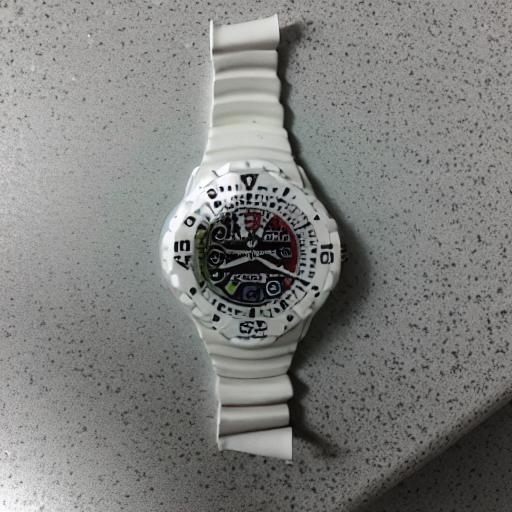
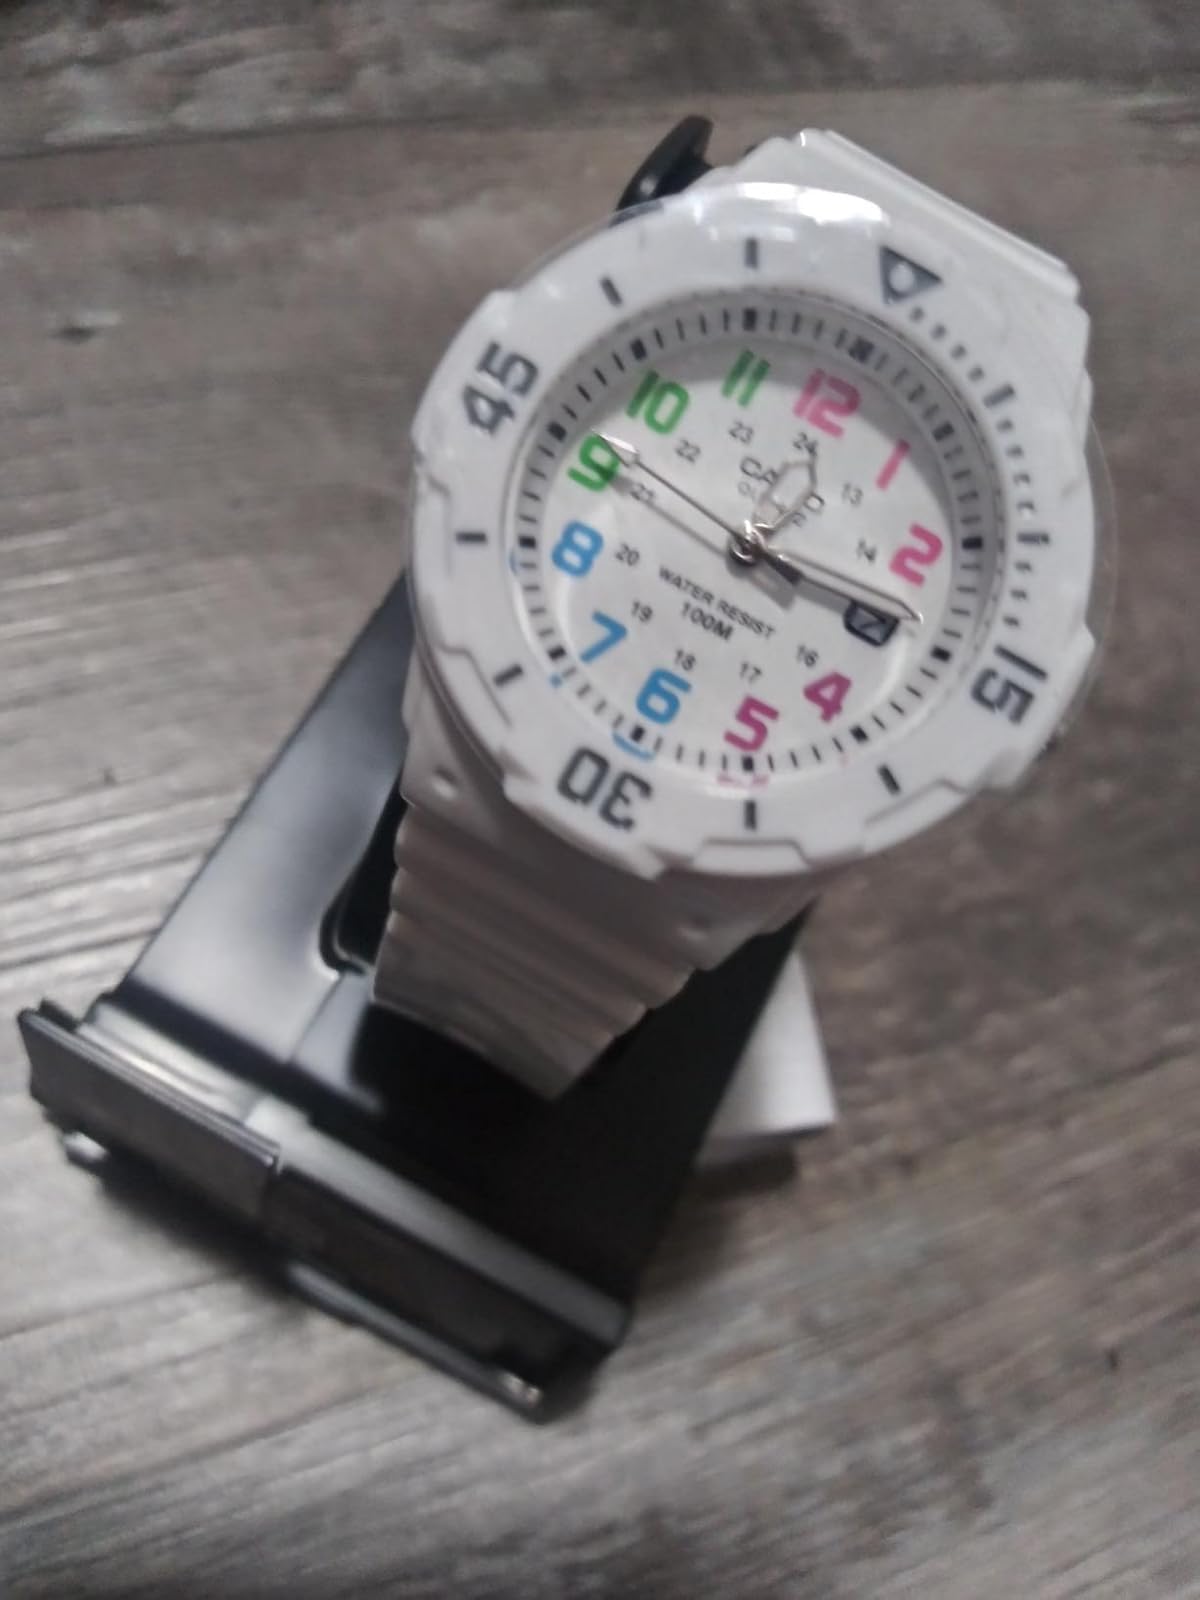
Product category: accessories_watch
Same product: no